Mary Blanchard Lynde

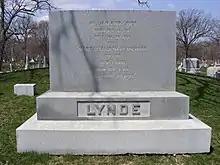
Memorial Gravestone for Mary Blanchard Lynde and her husband William Pitt Lynde

Mary Blanchard Lynde (December 4, 1819 – June 26, 1897) was an American philanthropist and social reformer, active in all of the progressive women's movements in Wisconsin. She was the co-founder of the Wisconsin Industrial School for Girls, and the first woman in Wisconsin to receive a state office appointment.